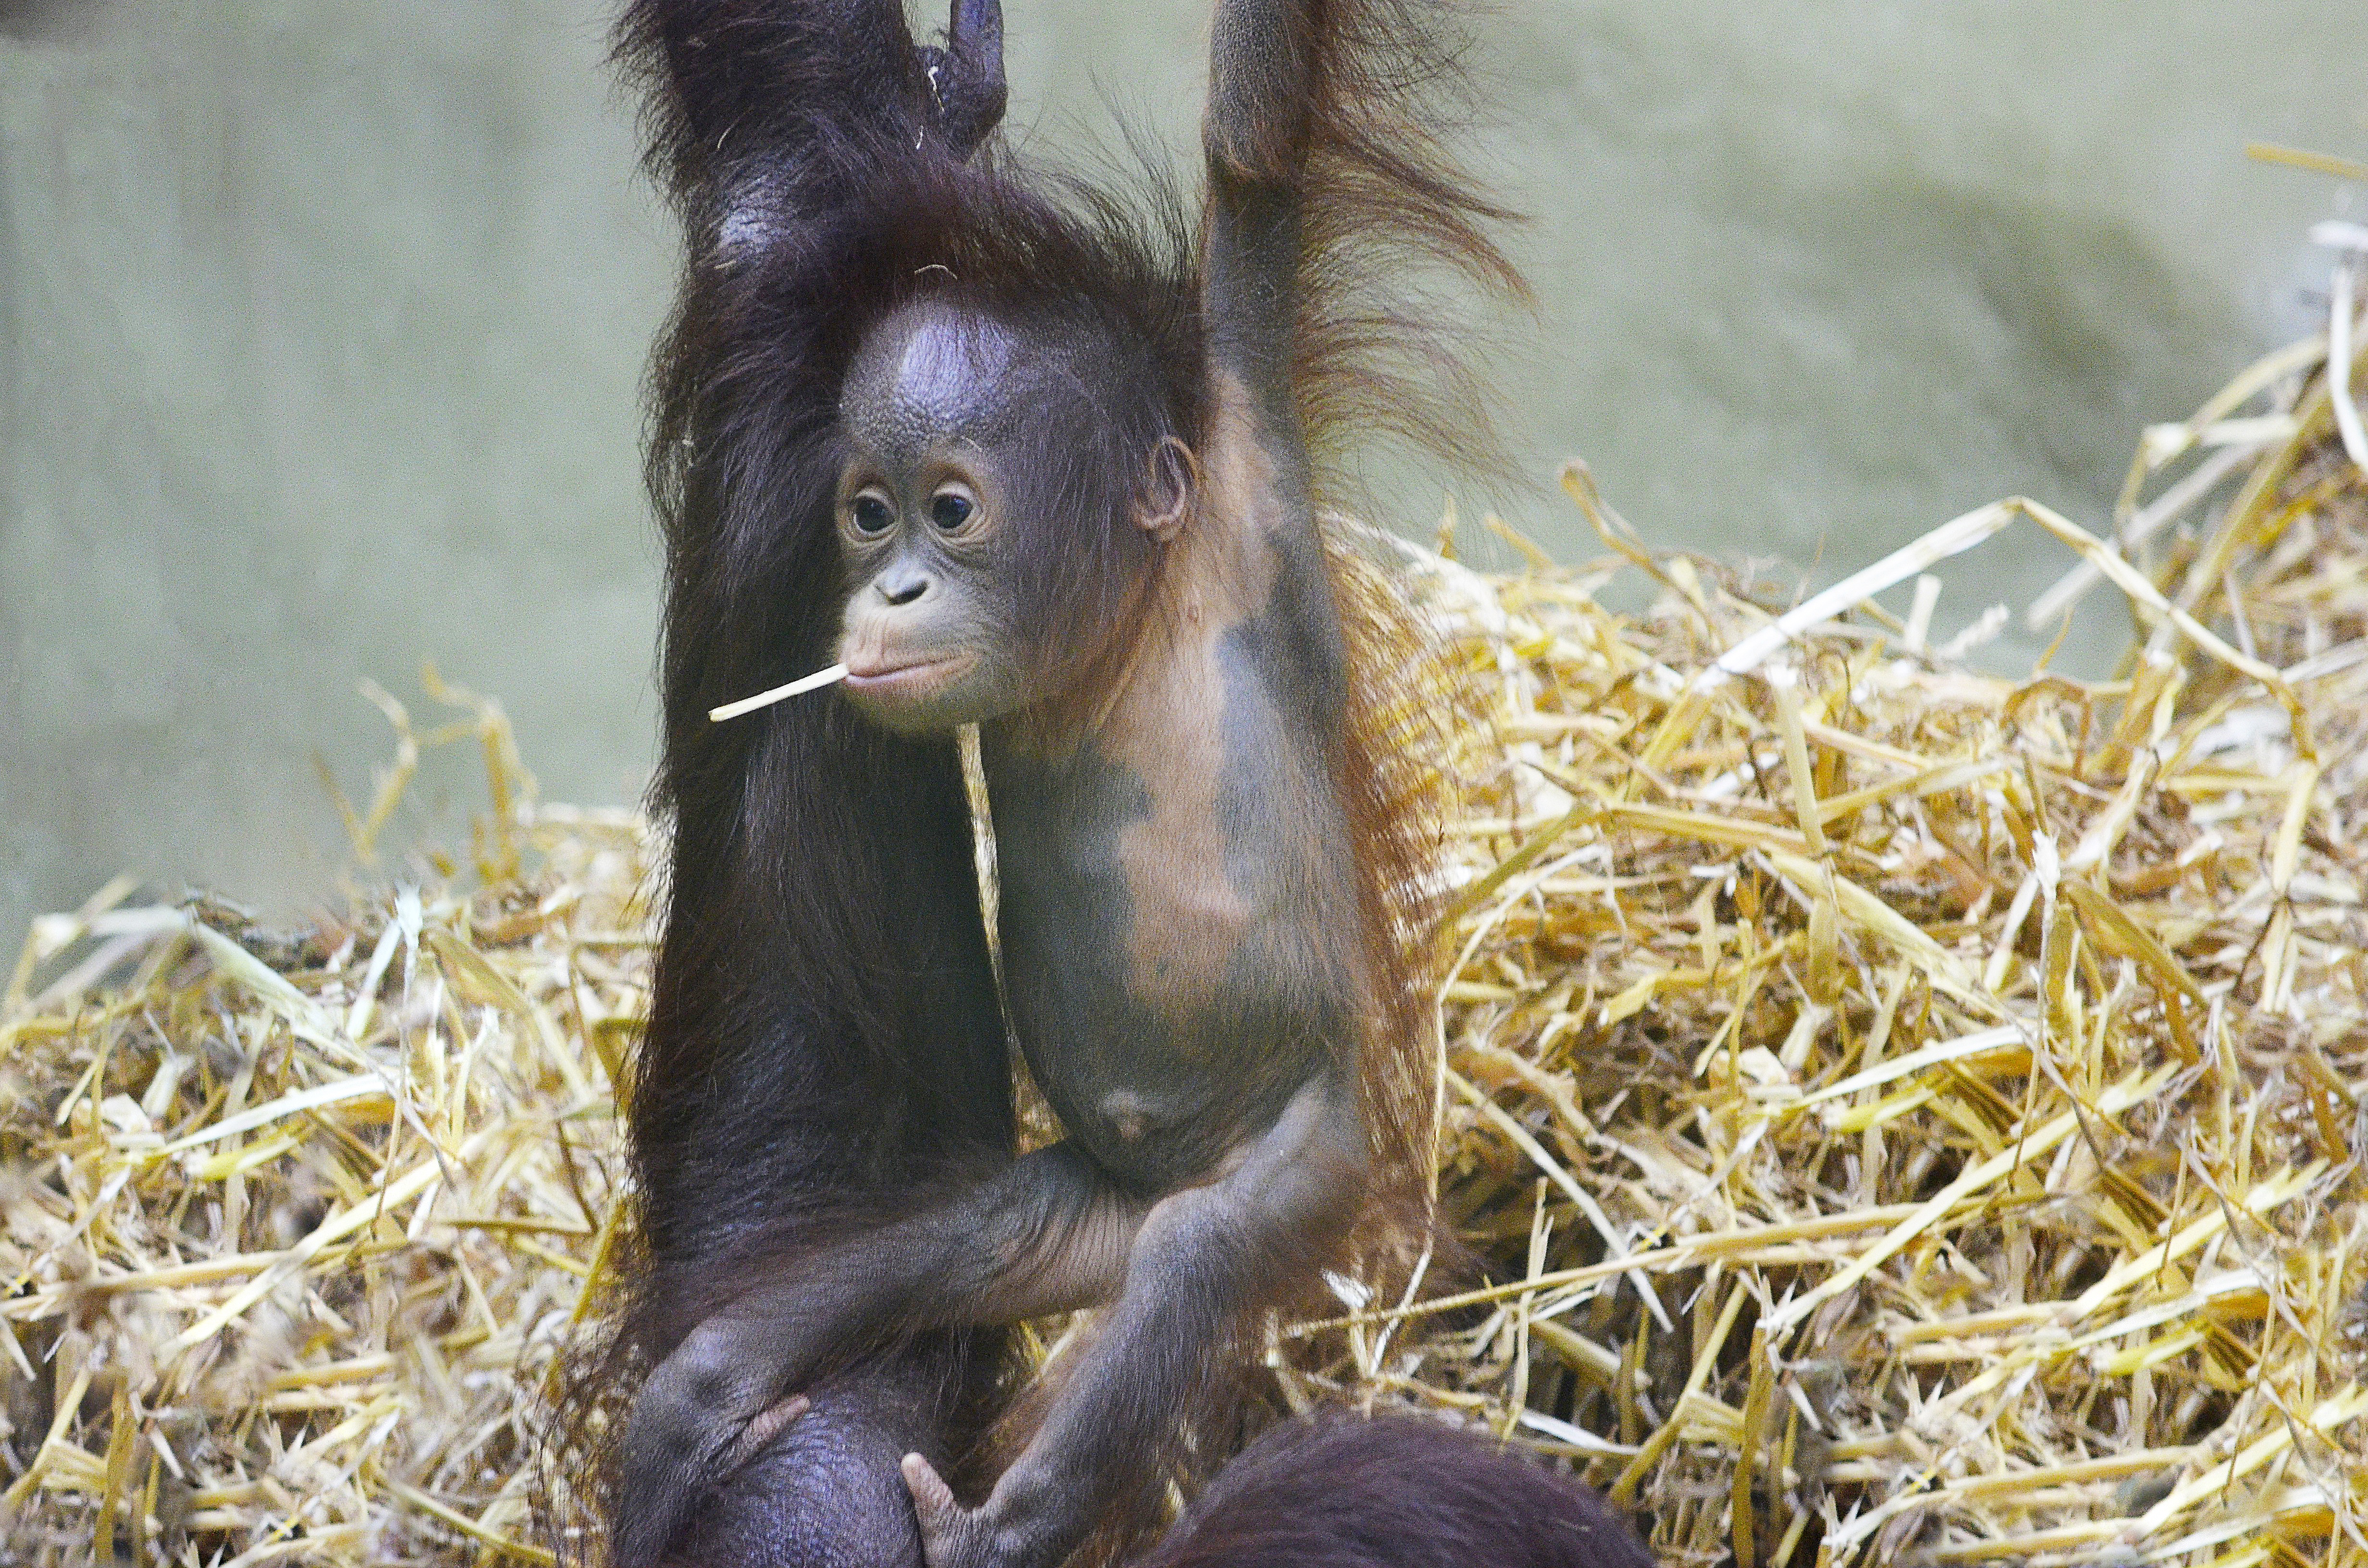
sweet, wildlife, zoo, fur, red, mammal, human, monkey, baby, fauna, primate, chimpanzee, ape, orangutan, straw, endangered, vertebrate, funny, borneo, threatened, orang utan, ape baby, strictly protected, monkey baby, forest human, orangutan baby, great ape, common chimpanzee